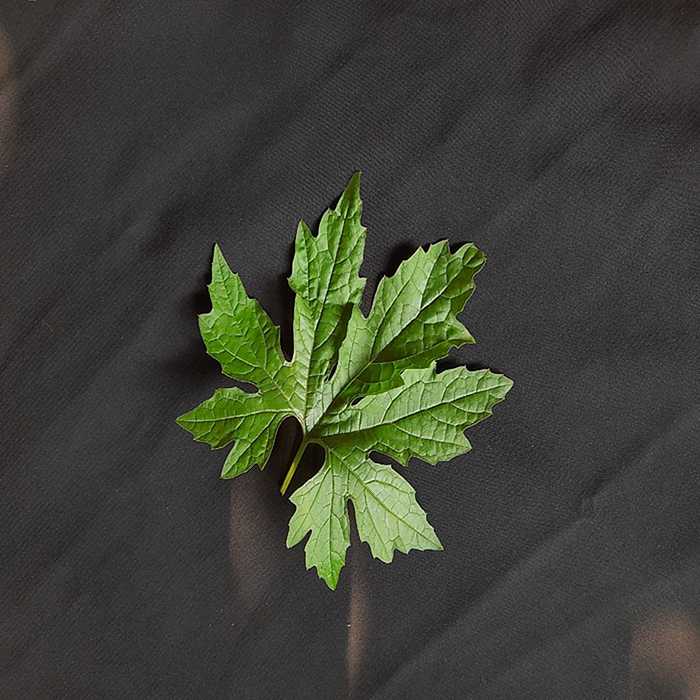
Plant: Bitter Gourd
Label: Fresh leaf